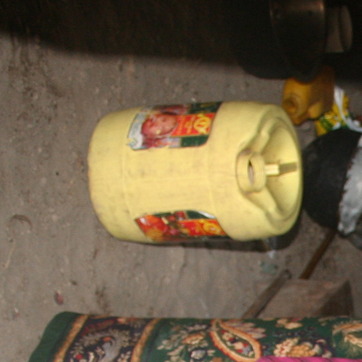
Material: plastic